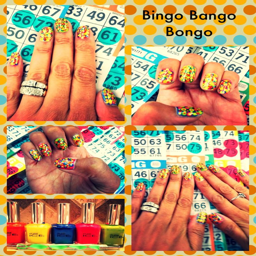
this nail design is called person - created using lots of layered dots .